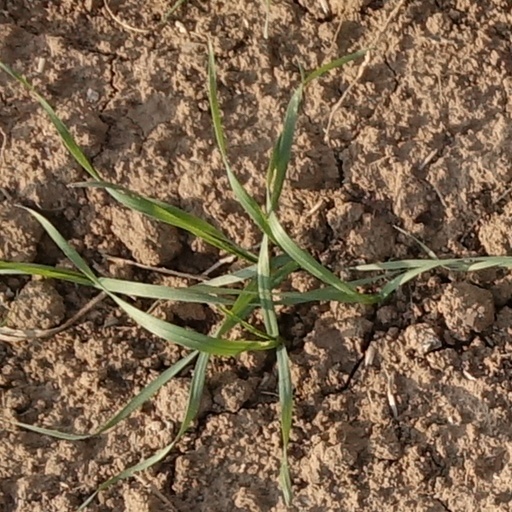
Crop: wheat